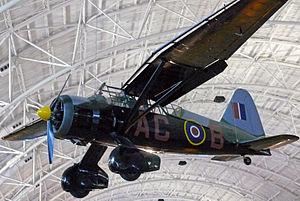
Westland Lysander dans le National Air and Space Museum, Steven F. Udvar-Hazy Center, Washington DC. Le Lysander, avion de liaison aux performances modestes, acquit une grande renommée grâce à son utilisation pour le transport et la récupération d'espions et d'agents secrets, en particulier des membres du Special Operations Executive ou de la Résistance française.